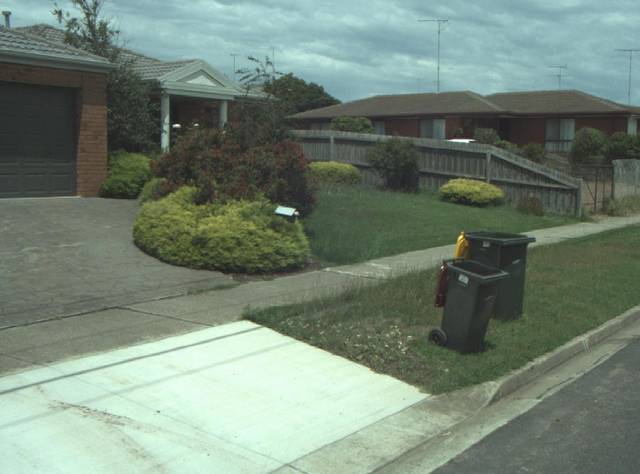
Region: Australia
Coordinates: -38.184, 144.465